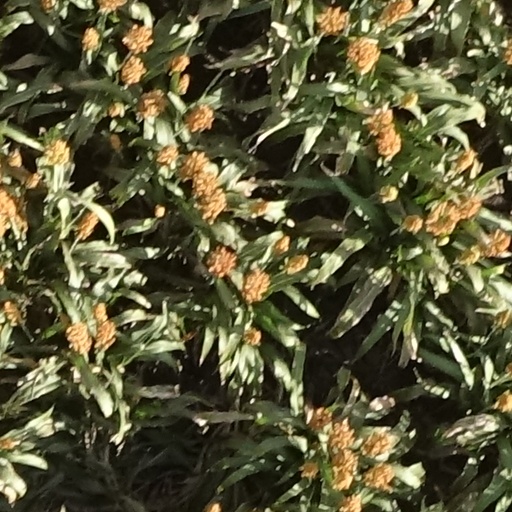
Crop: sorghum